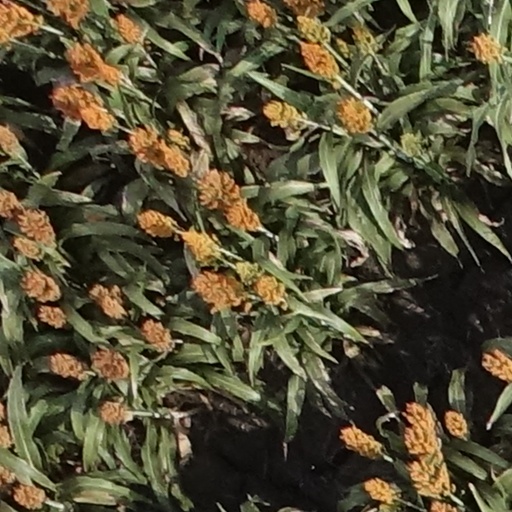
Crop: sorghum